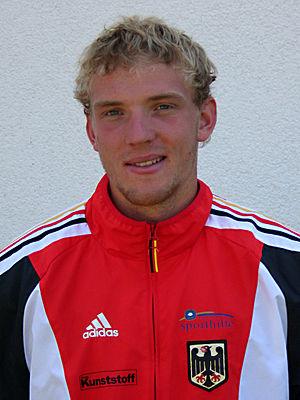
Martin Hollstein, né le 2 avril 1987 à Neubrandenbourg, est un kayakiste allemand pratiquant la course en ligne.